Benicull de Xúquer

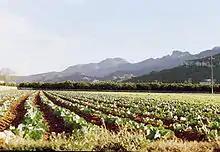
A field in Benicull with the Serra de Corbera in the background

Benicull de Xúquer is a municipality in the "comarca" of Ribera Baixa in the Valencian Community, Spain. As of 2003 the population was less than one thousand.